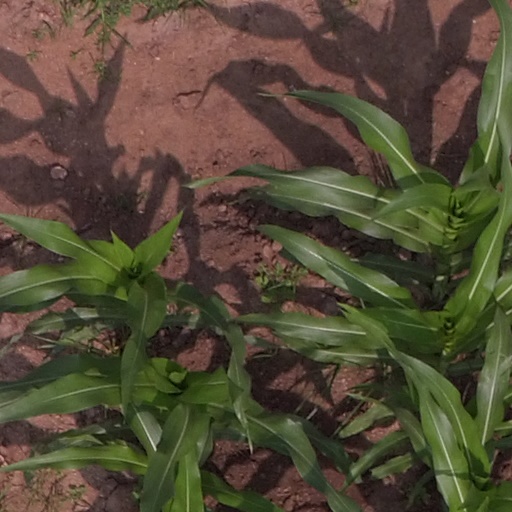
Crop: maize; corn